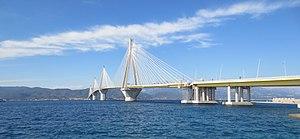
Le pont.
Antirrio, aussi Antirrion, Antirhion, Antirion ou Antirrhion, est une ville de Grèce, sur le golfe de Corinthe, à proximité de Naupacte.